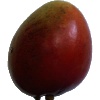
Label: Mango Red 1